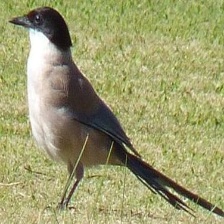
Species: IBERIAN MAGPIE
Scientific name: CYANOPICA COOKI
ImageNet parent category: magpie